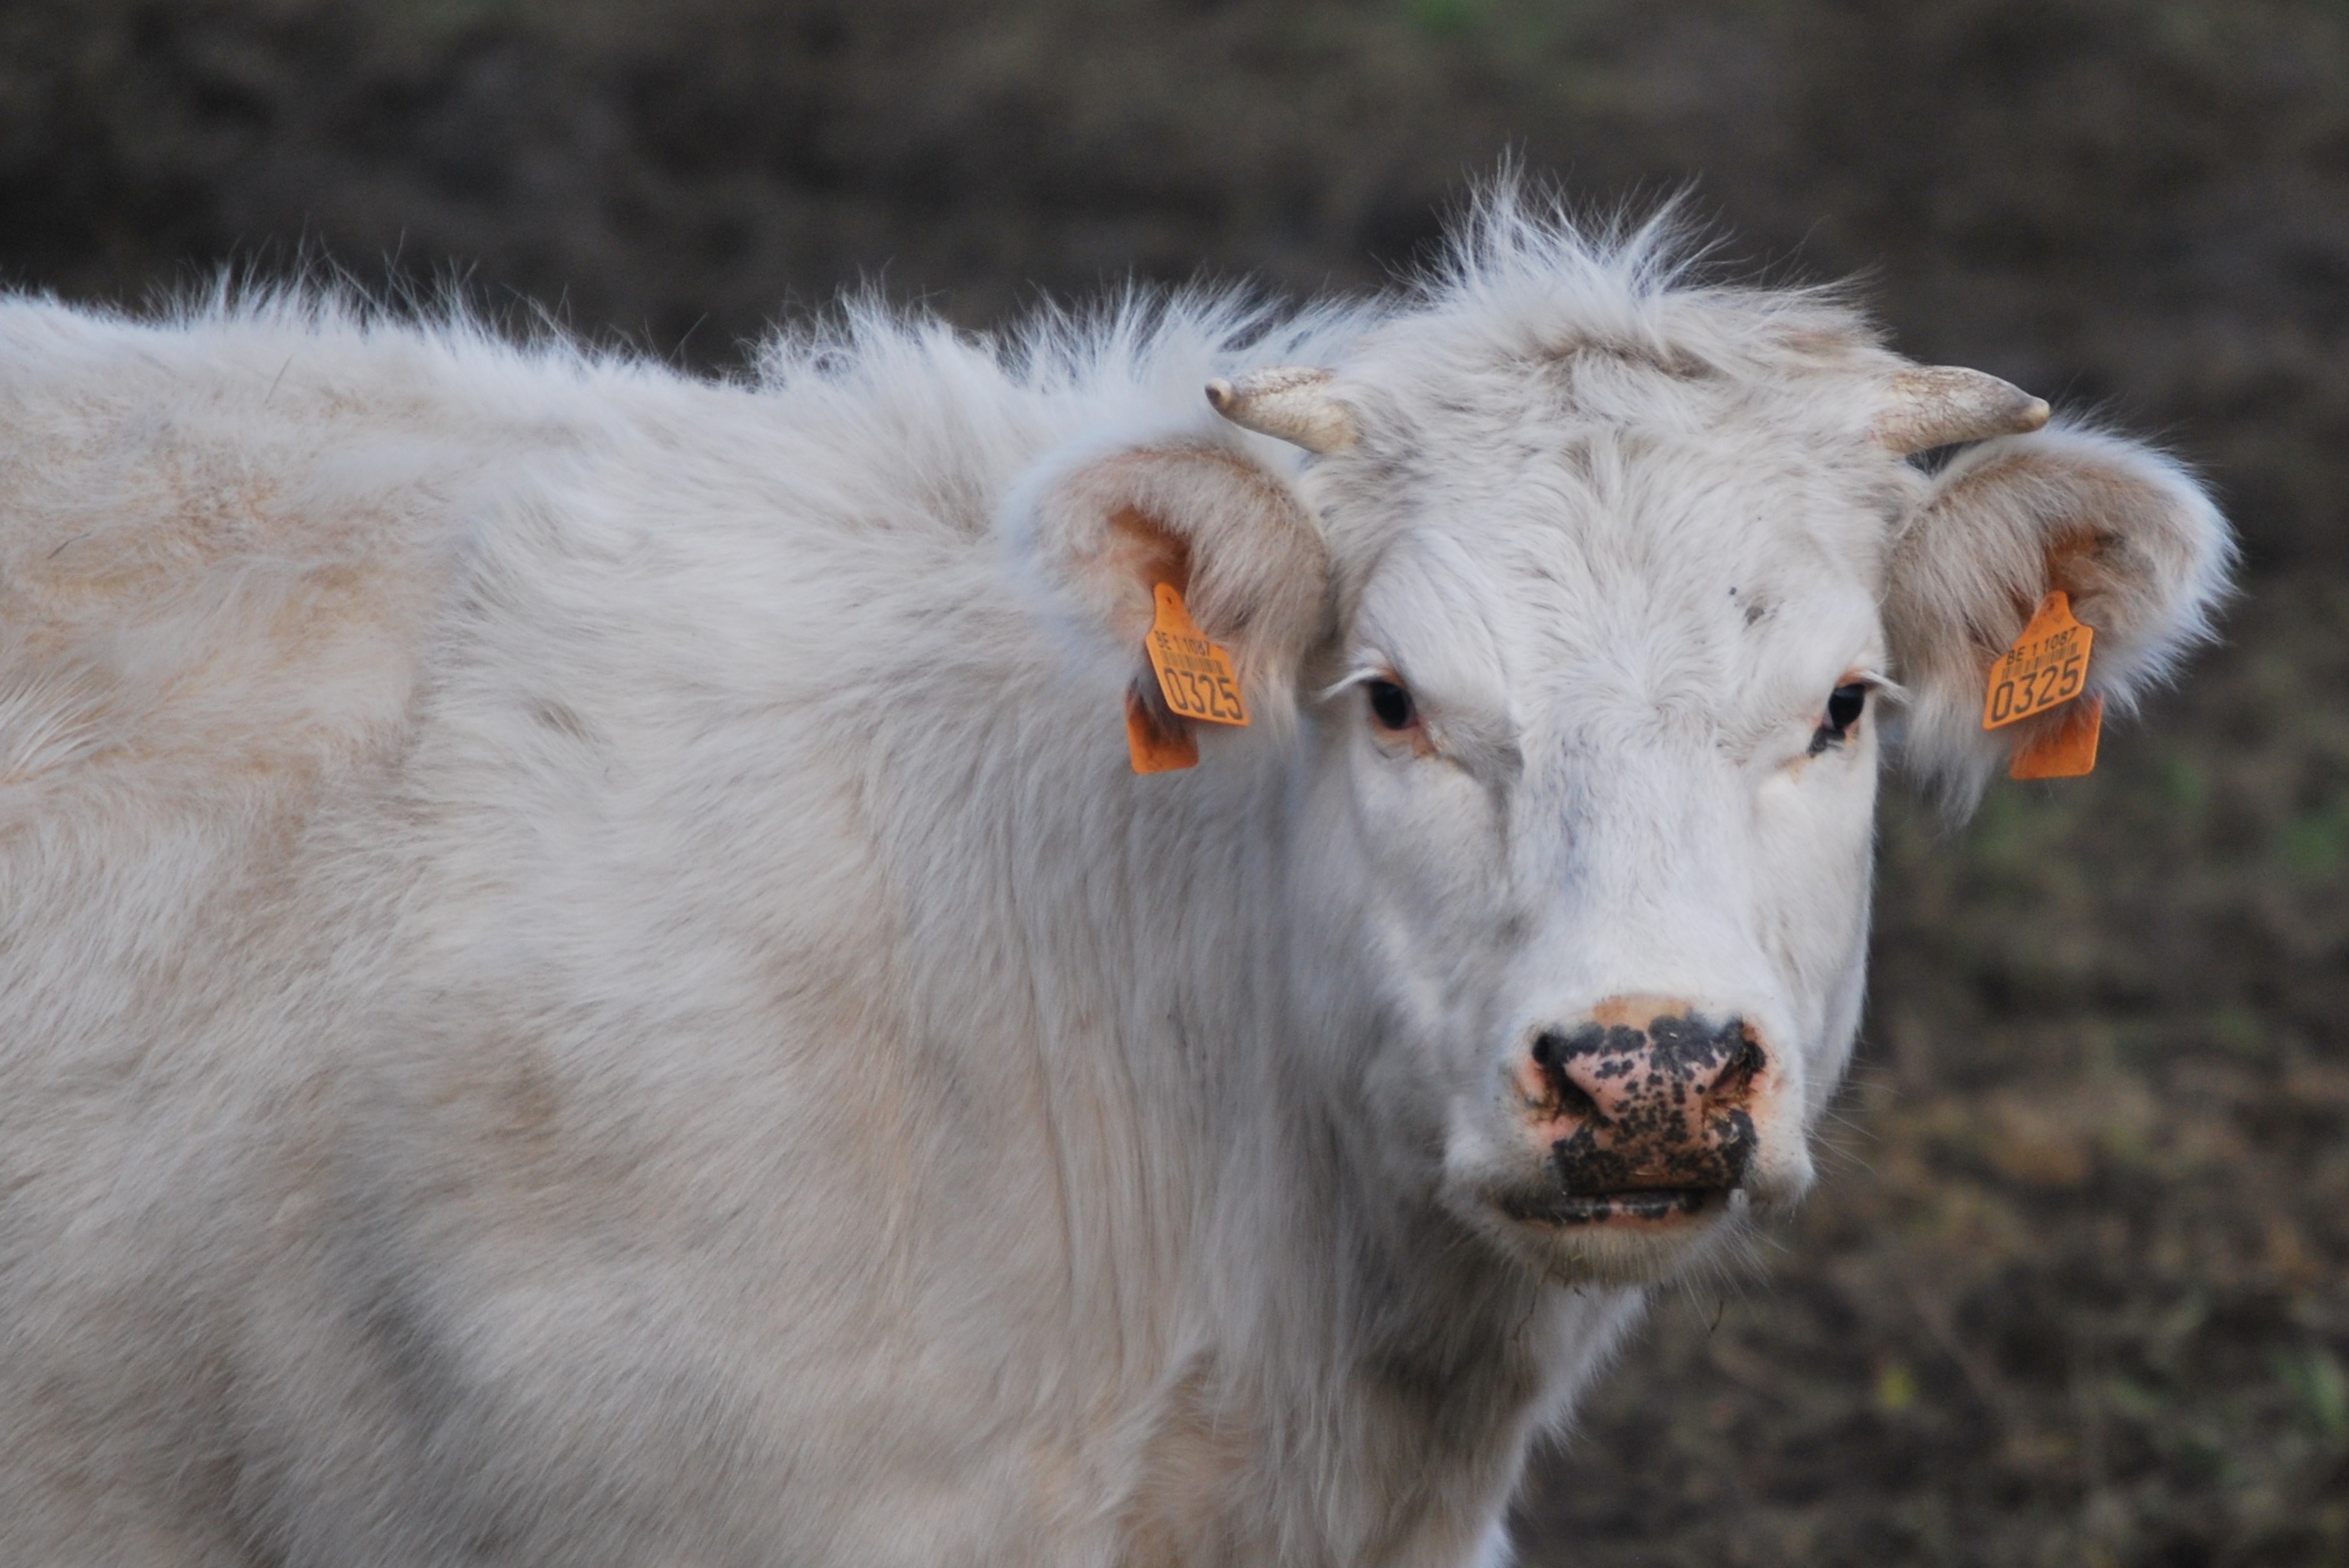
nature, animal, wildlife, cow, pasture, mammal, fauna, animals, vertebrate, cattle like mammal, cow goat family